Electrocution

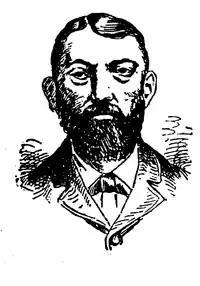
William Kemmler

In May 1889, the state of New York sentenced its first criminal, a street merchant and convicted murderer named William Kemmler, to be executed in their new form of capital punishment. Tabloid newspapers, trying to describe this new form of electrical execution, started settling on "electrocution," a portmanteau word derived from "electro" and "execution".